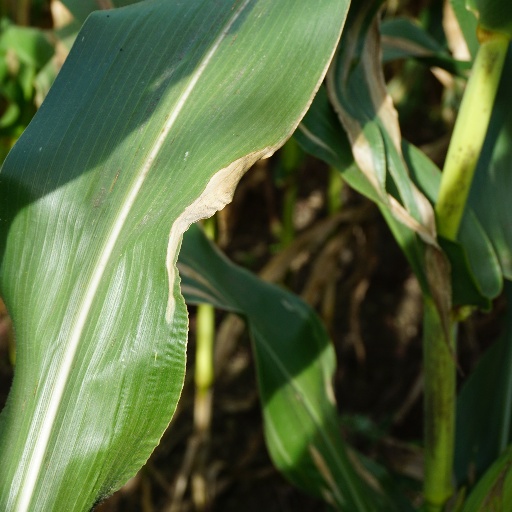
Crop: maize; corn